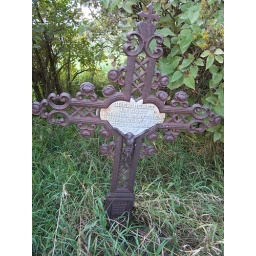
iron cross with white detail in abandoned cemetery